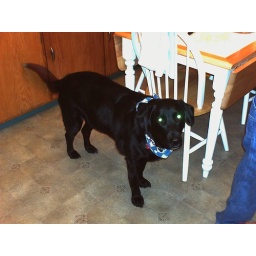
My puppy Harley hanging out with Steve in kitchen Dec 2007